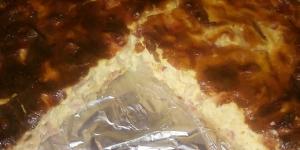
quiche sin gluten ni lactosa